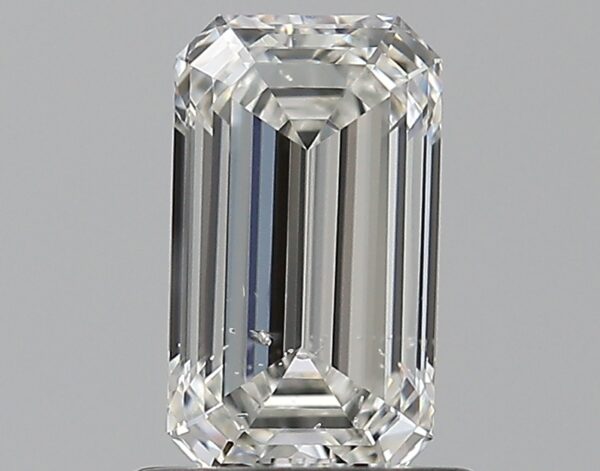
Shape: emerald
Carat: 0.91
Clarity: SI1
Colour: H
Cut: EX
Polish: VG
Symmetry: VG
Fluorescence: F
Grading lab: GIA
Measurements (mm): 7.38 x 4.27 x 2.91